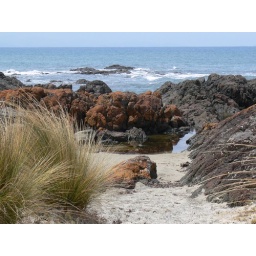
The orange lichen on the rocks is a feature of rocky beaches near Wilsons Promomtory